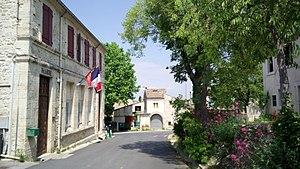
Commune de Saint-Jean-de-Cornies
Saint-Jean-de-Cornies est une commune française située dans le département de l'Hérault en région Occitanie.